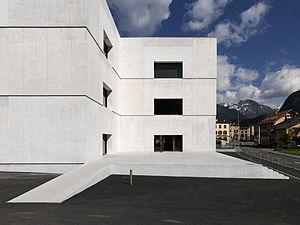
Valerio Olgiati, né le 18 juillet 1958 à Coire, en Suisse, est un architecte suisse. Il est le fils de Rudolf Olgiati, lui-même architecte suisse.